Slovak diaspora

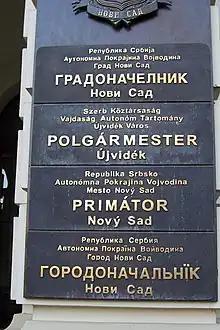
Novi Sad Mayor Office in four official languages of Vojvodina. Serbian, Hungarian, Slovak, Panonian Ruthenian

The majority of the Slovak diaspora in Serbia is concentrated in the autonomous province of Vojvodina, with the capital Novi Sad.